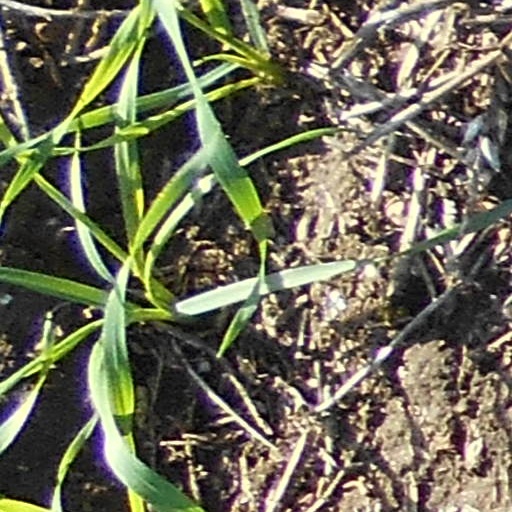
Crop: wheat